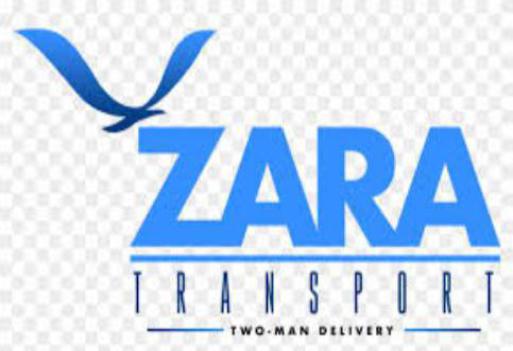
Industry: Clothes